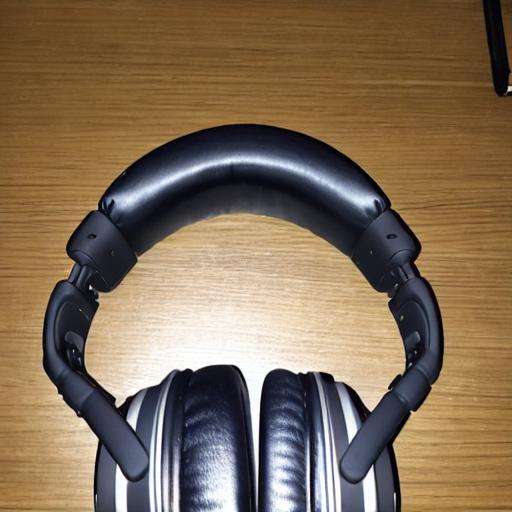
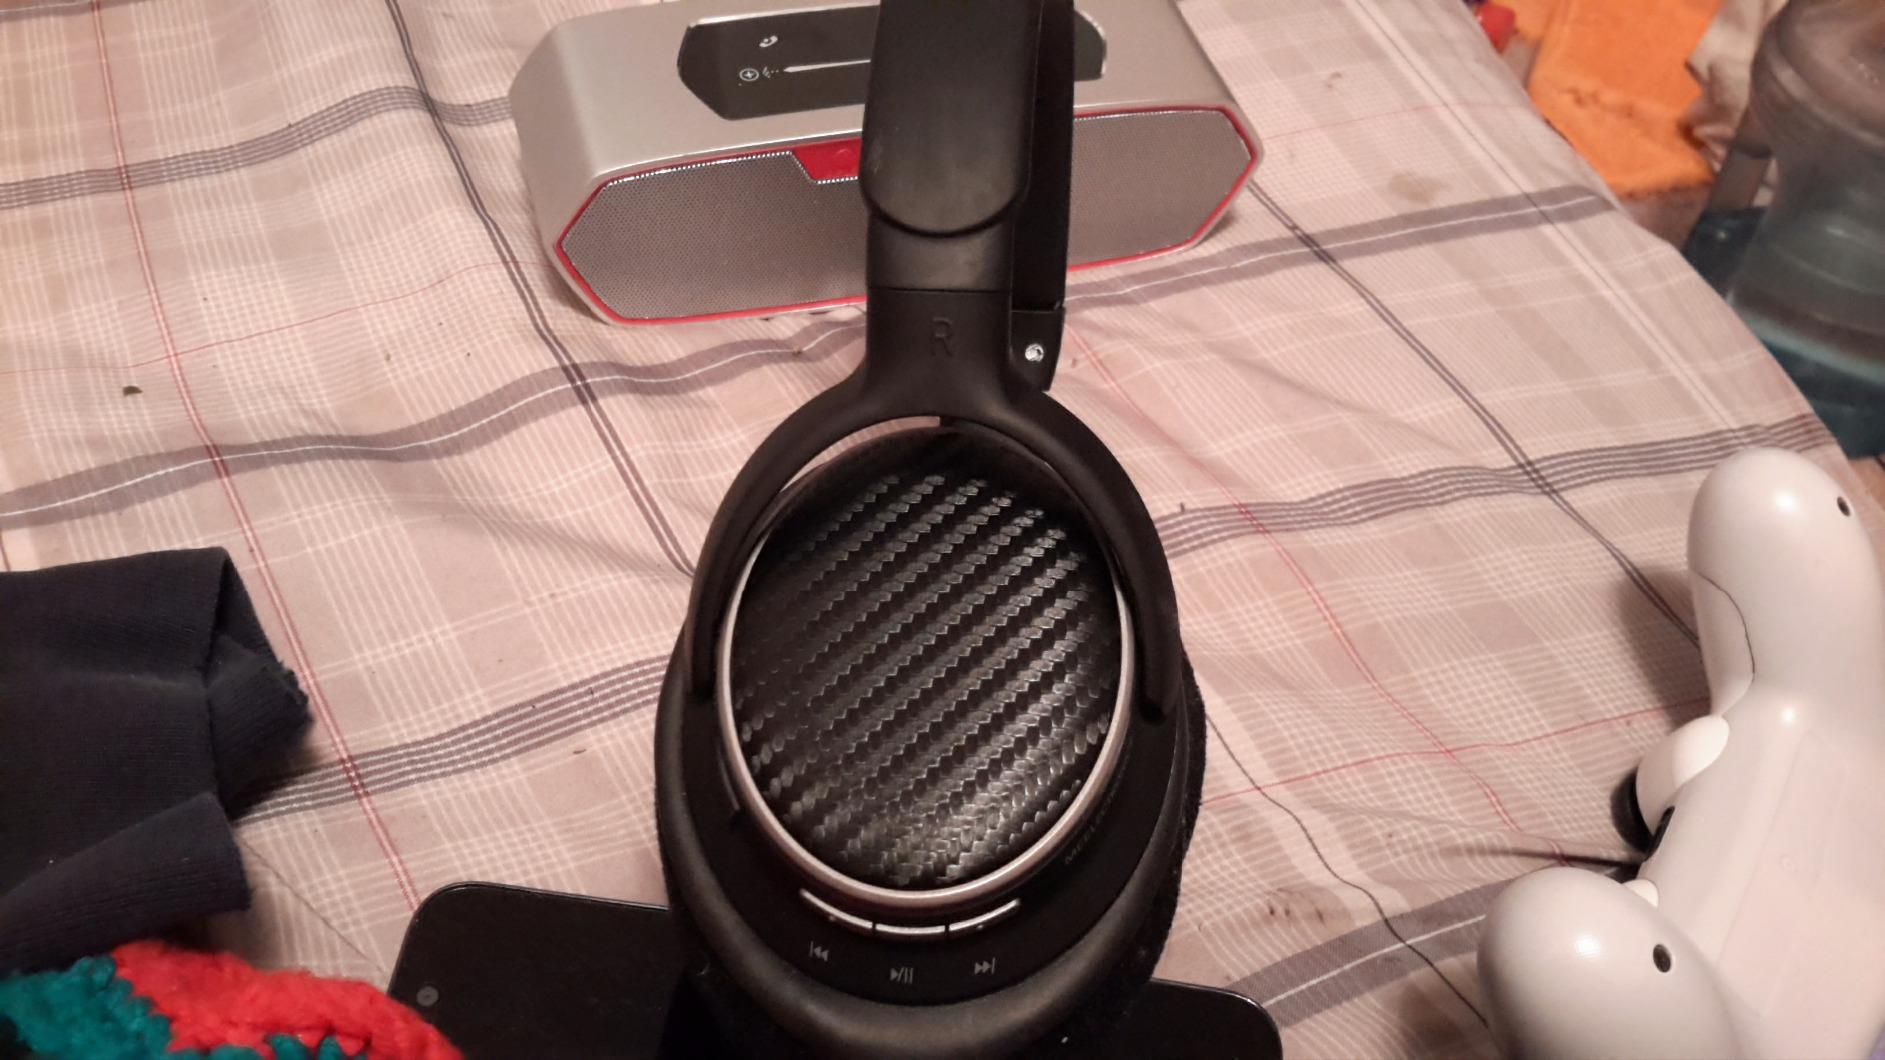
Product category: headphones
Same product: no